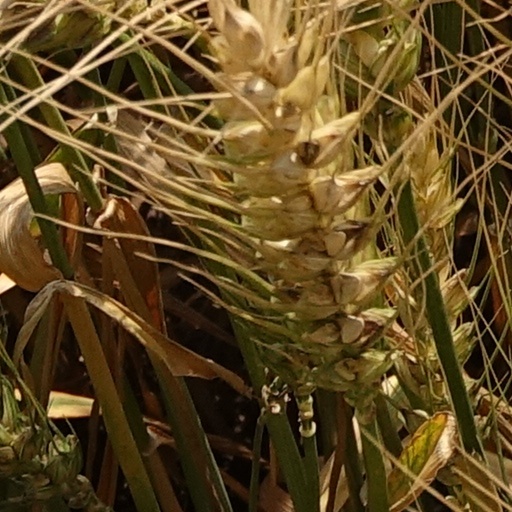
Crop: wheat